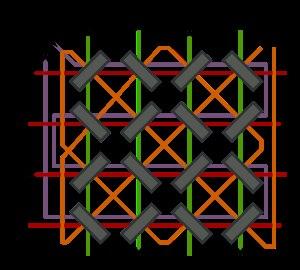
La mémoire à tores magnétiques fut la forme dominante de mémoire vive des ordinateurs durant 20 ans.